Sponge cake

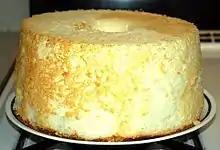
Angel food cake

Angel food cake is a 19th-century American cake that doesn't contain egg yolks nor butter. The cake is leavened using only egg whites and baking powder. This recipe can be traced to 18th-century American cookbooks. The delicate cake is baked in an ungreased pan and cooled upside down.